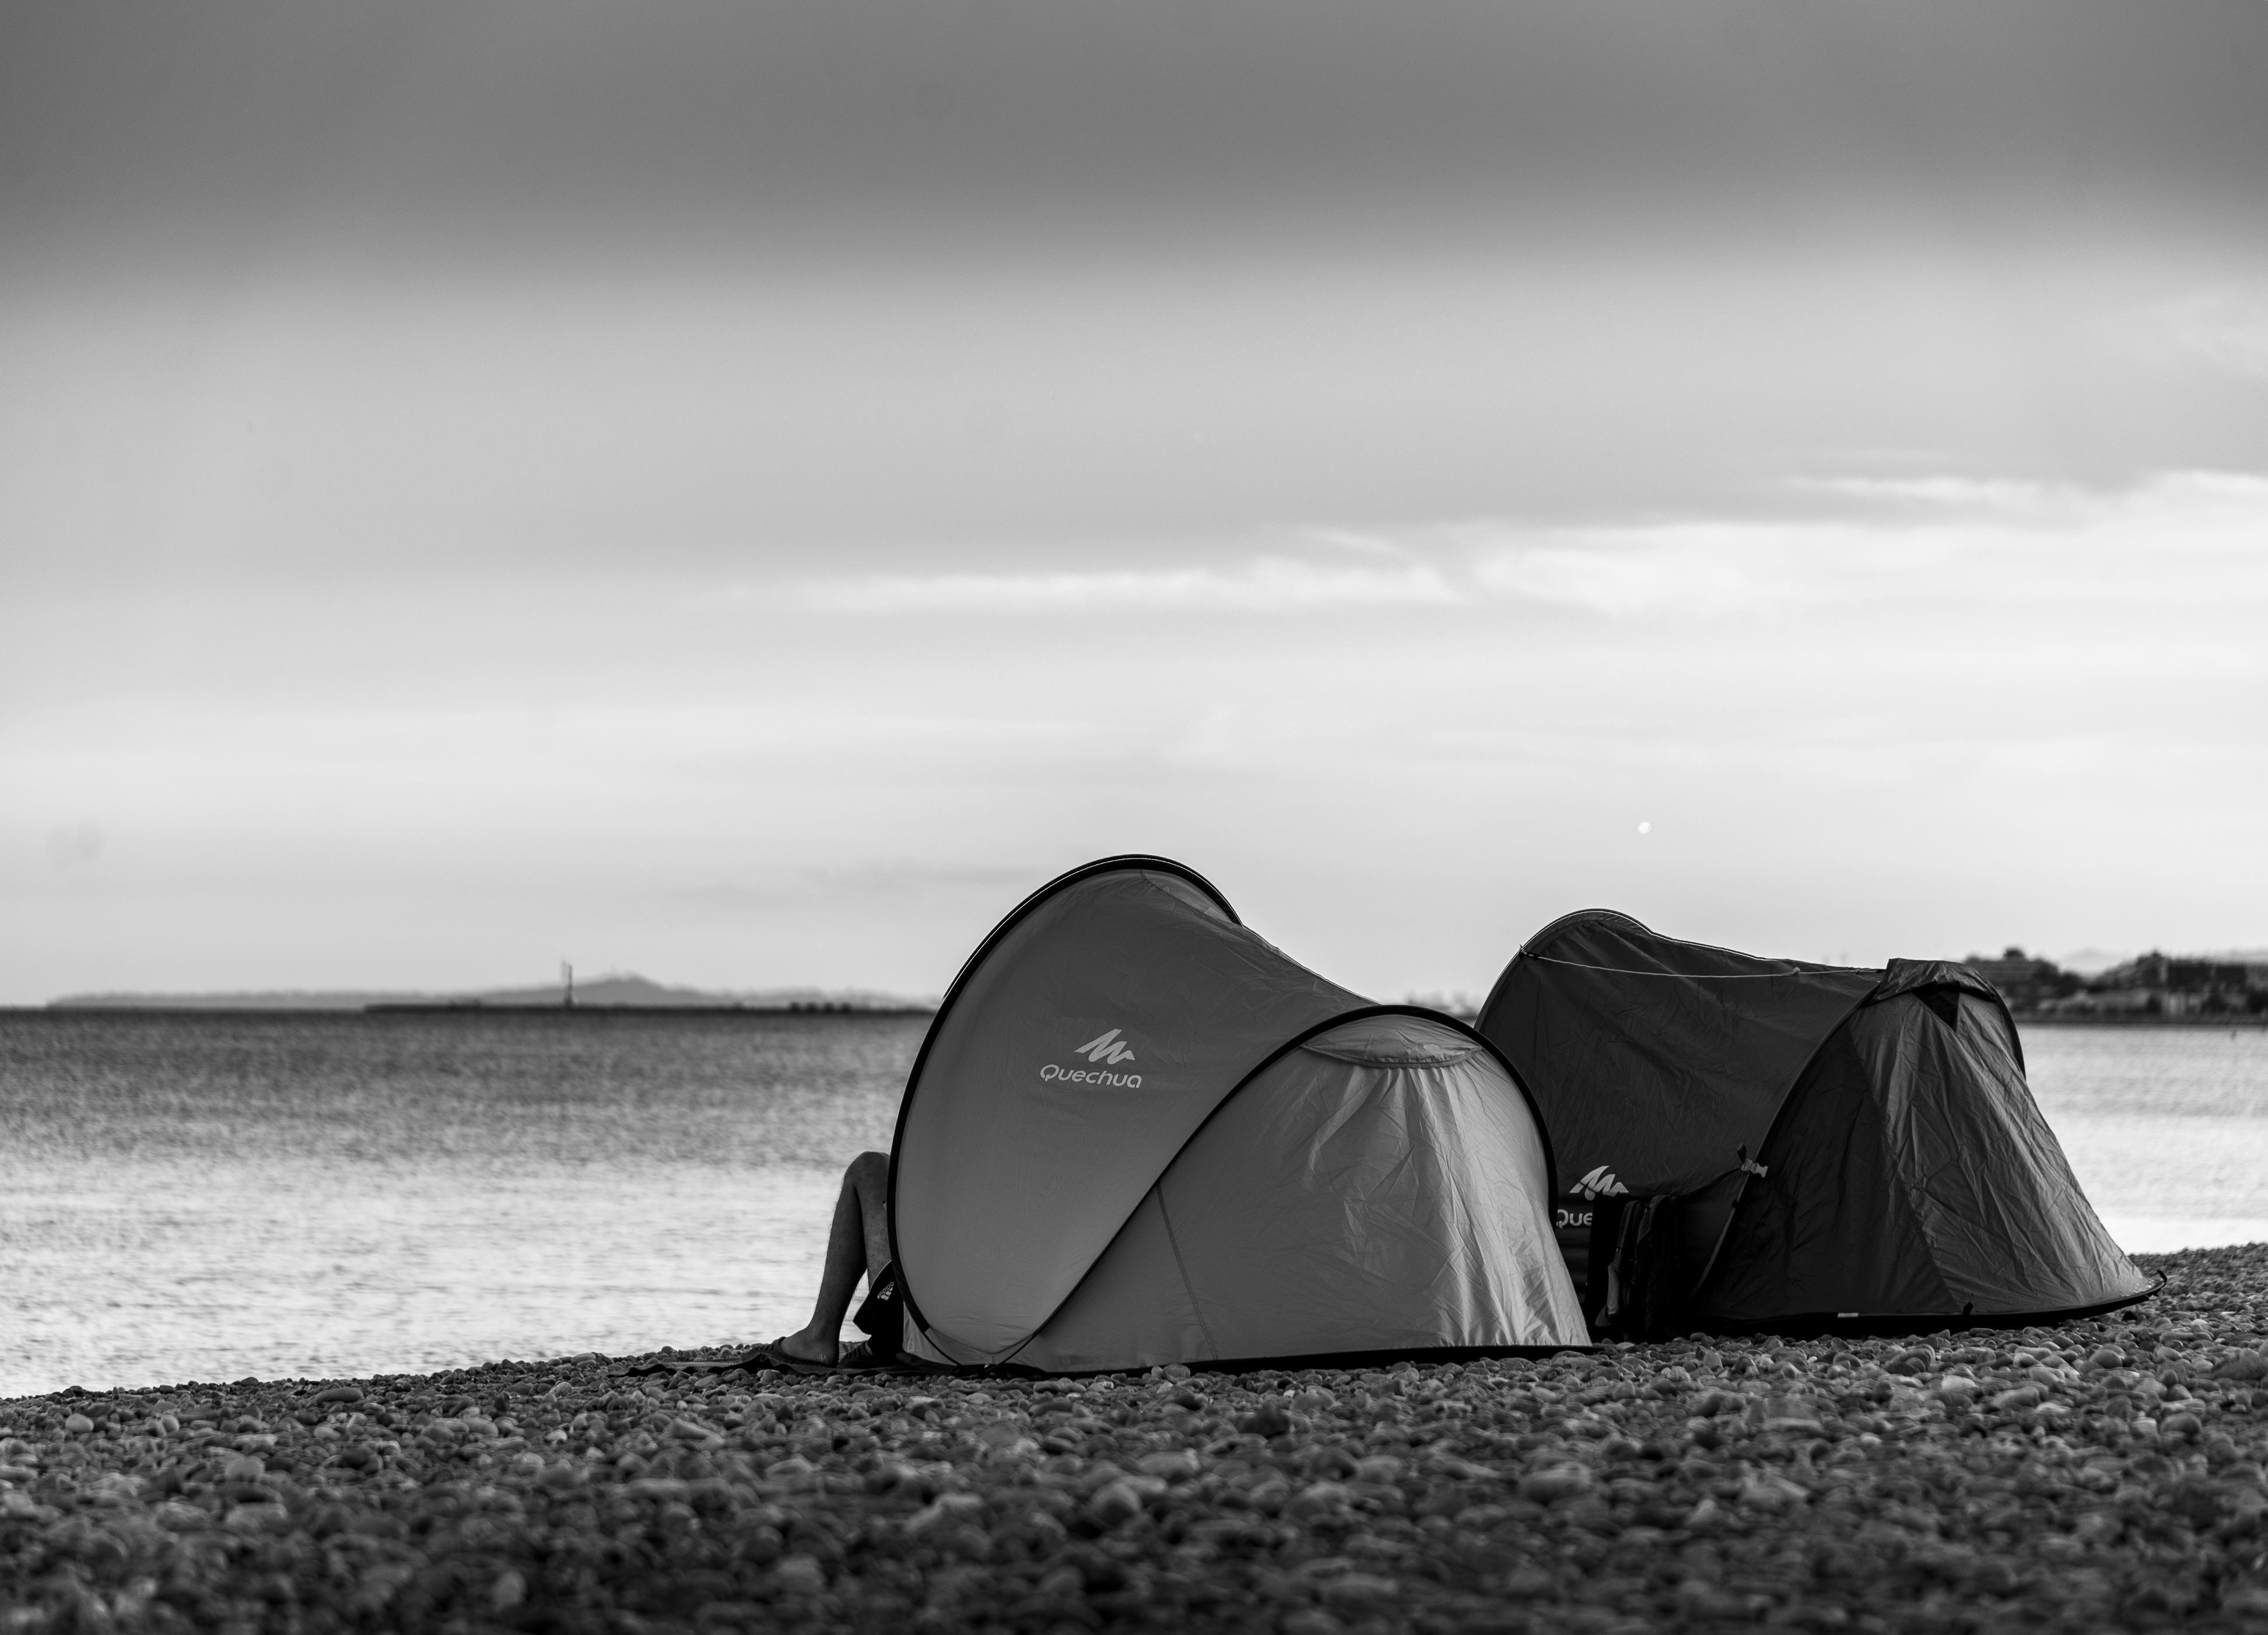
beach, landscape, sea, coast, water, sand, ocean, black and white, white, photography, wave, lake, summer, vacation, travel, recreation, vehicle, black, monochrome, leisure, seashore, tent, close up, rocks, stones, photograph, monochrome photography, surfing equipment and supplies